Druuna

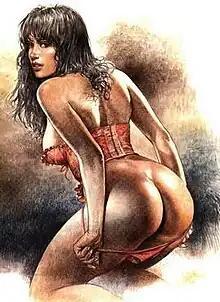
Druuna in a typical pose. Artwork by Paolo Eleuteri Serpieri.

Druuna is an erotic science fiction and fantasy comic book character created by Italian cartoonist Paolo Eleuteri Serpieri. Most of Druuna's adventures revolve around a post-apocalyptic future, and the plot is often a vehicle for varied scenes of hardcore pornography and softcore sexual imagery. Druuna is frequently depicted as sparsely clothed or nude, and Serpieri's high quality renditions of her are often reproduced as poster prints.